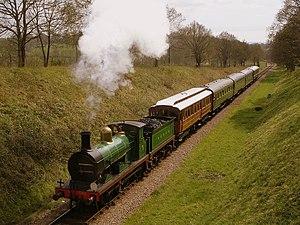
North and South est une mini-série britannique réalisée en 2004 par Brian Percival pour la BBC, sur un scénario de Sandy Welch, adaptation du roman victorien éponyme d'Elizabeth Gaskell, publié en 1855, qui raconte la difficile acclimatation à la société du Nord industriel de Margaret Hale, originaire du Sud rural et élevée dans la bonne société londonienne.